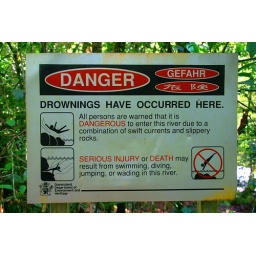
sign board in the forest